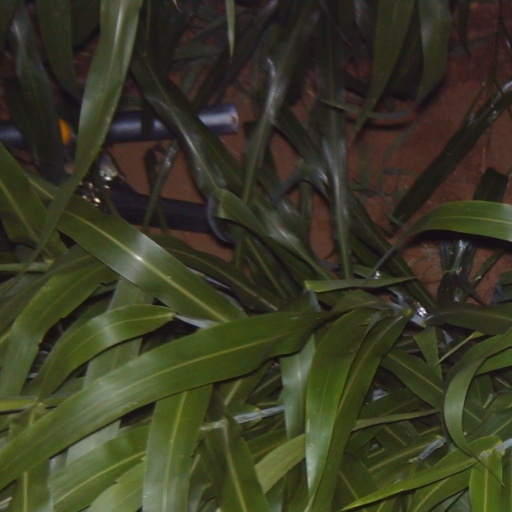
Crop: sorghum